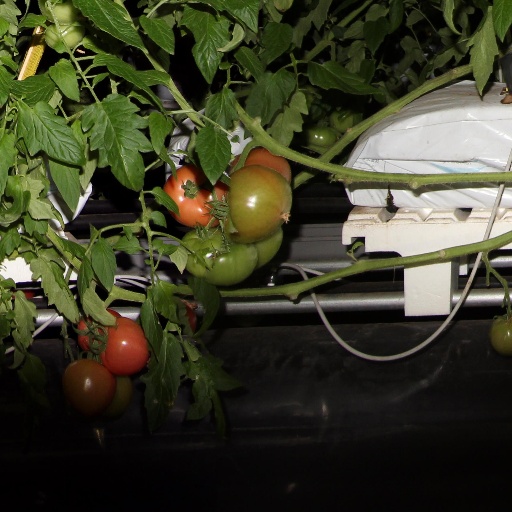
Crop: tomato